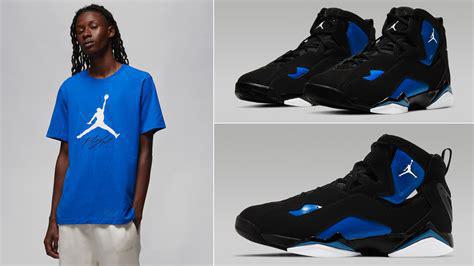
Brand: Jordan
Model: True Flight